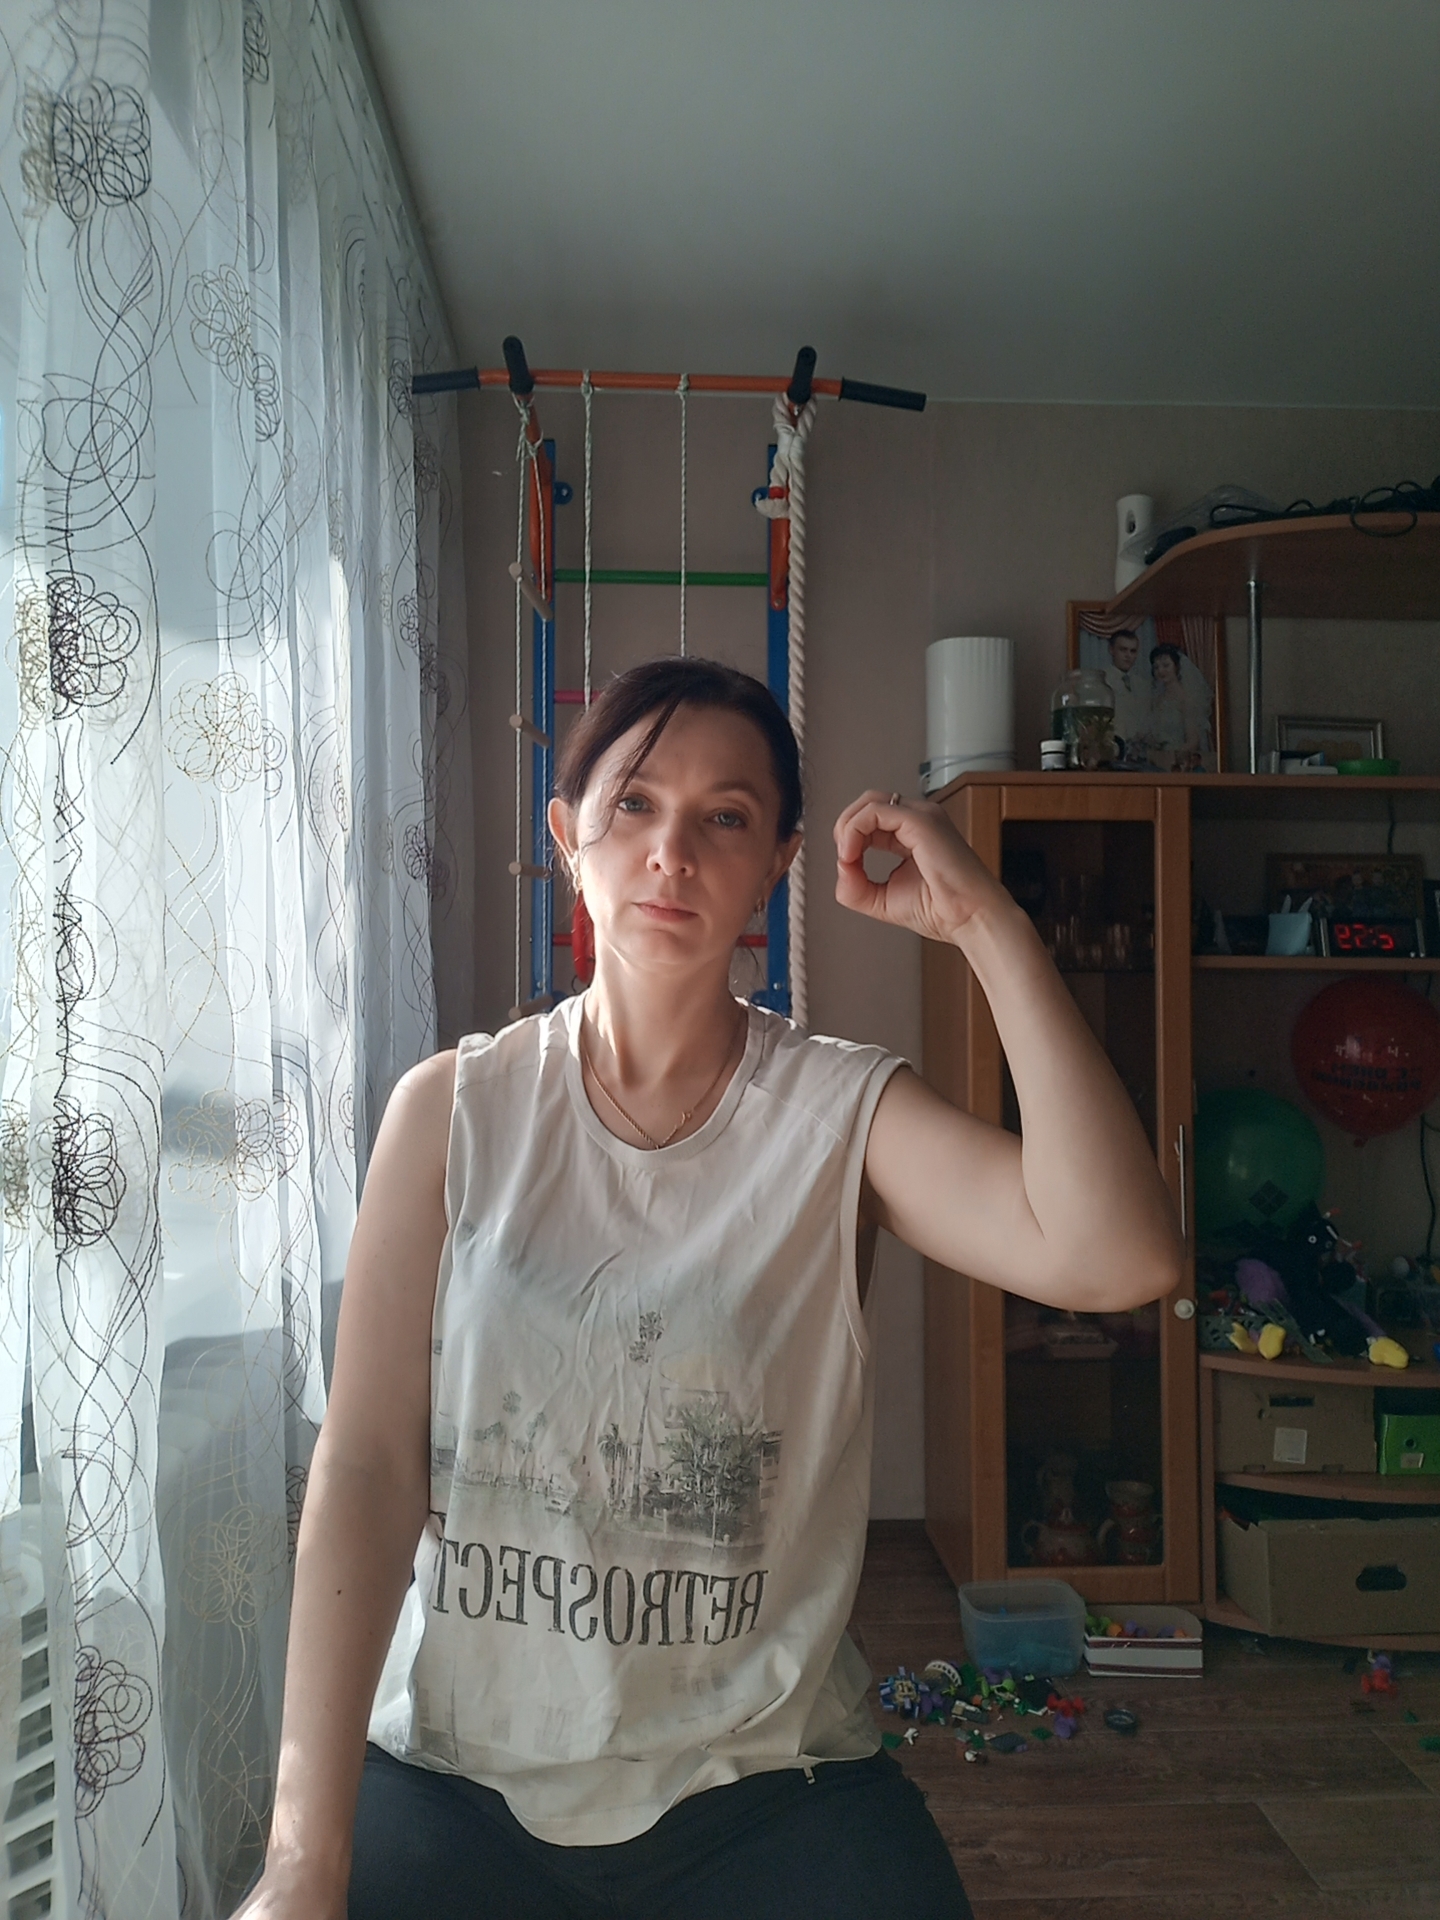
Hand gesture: grip